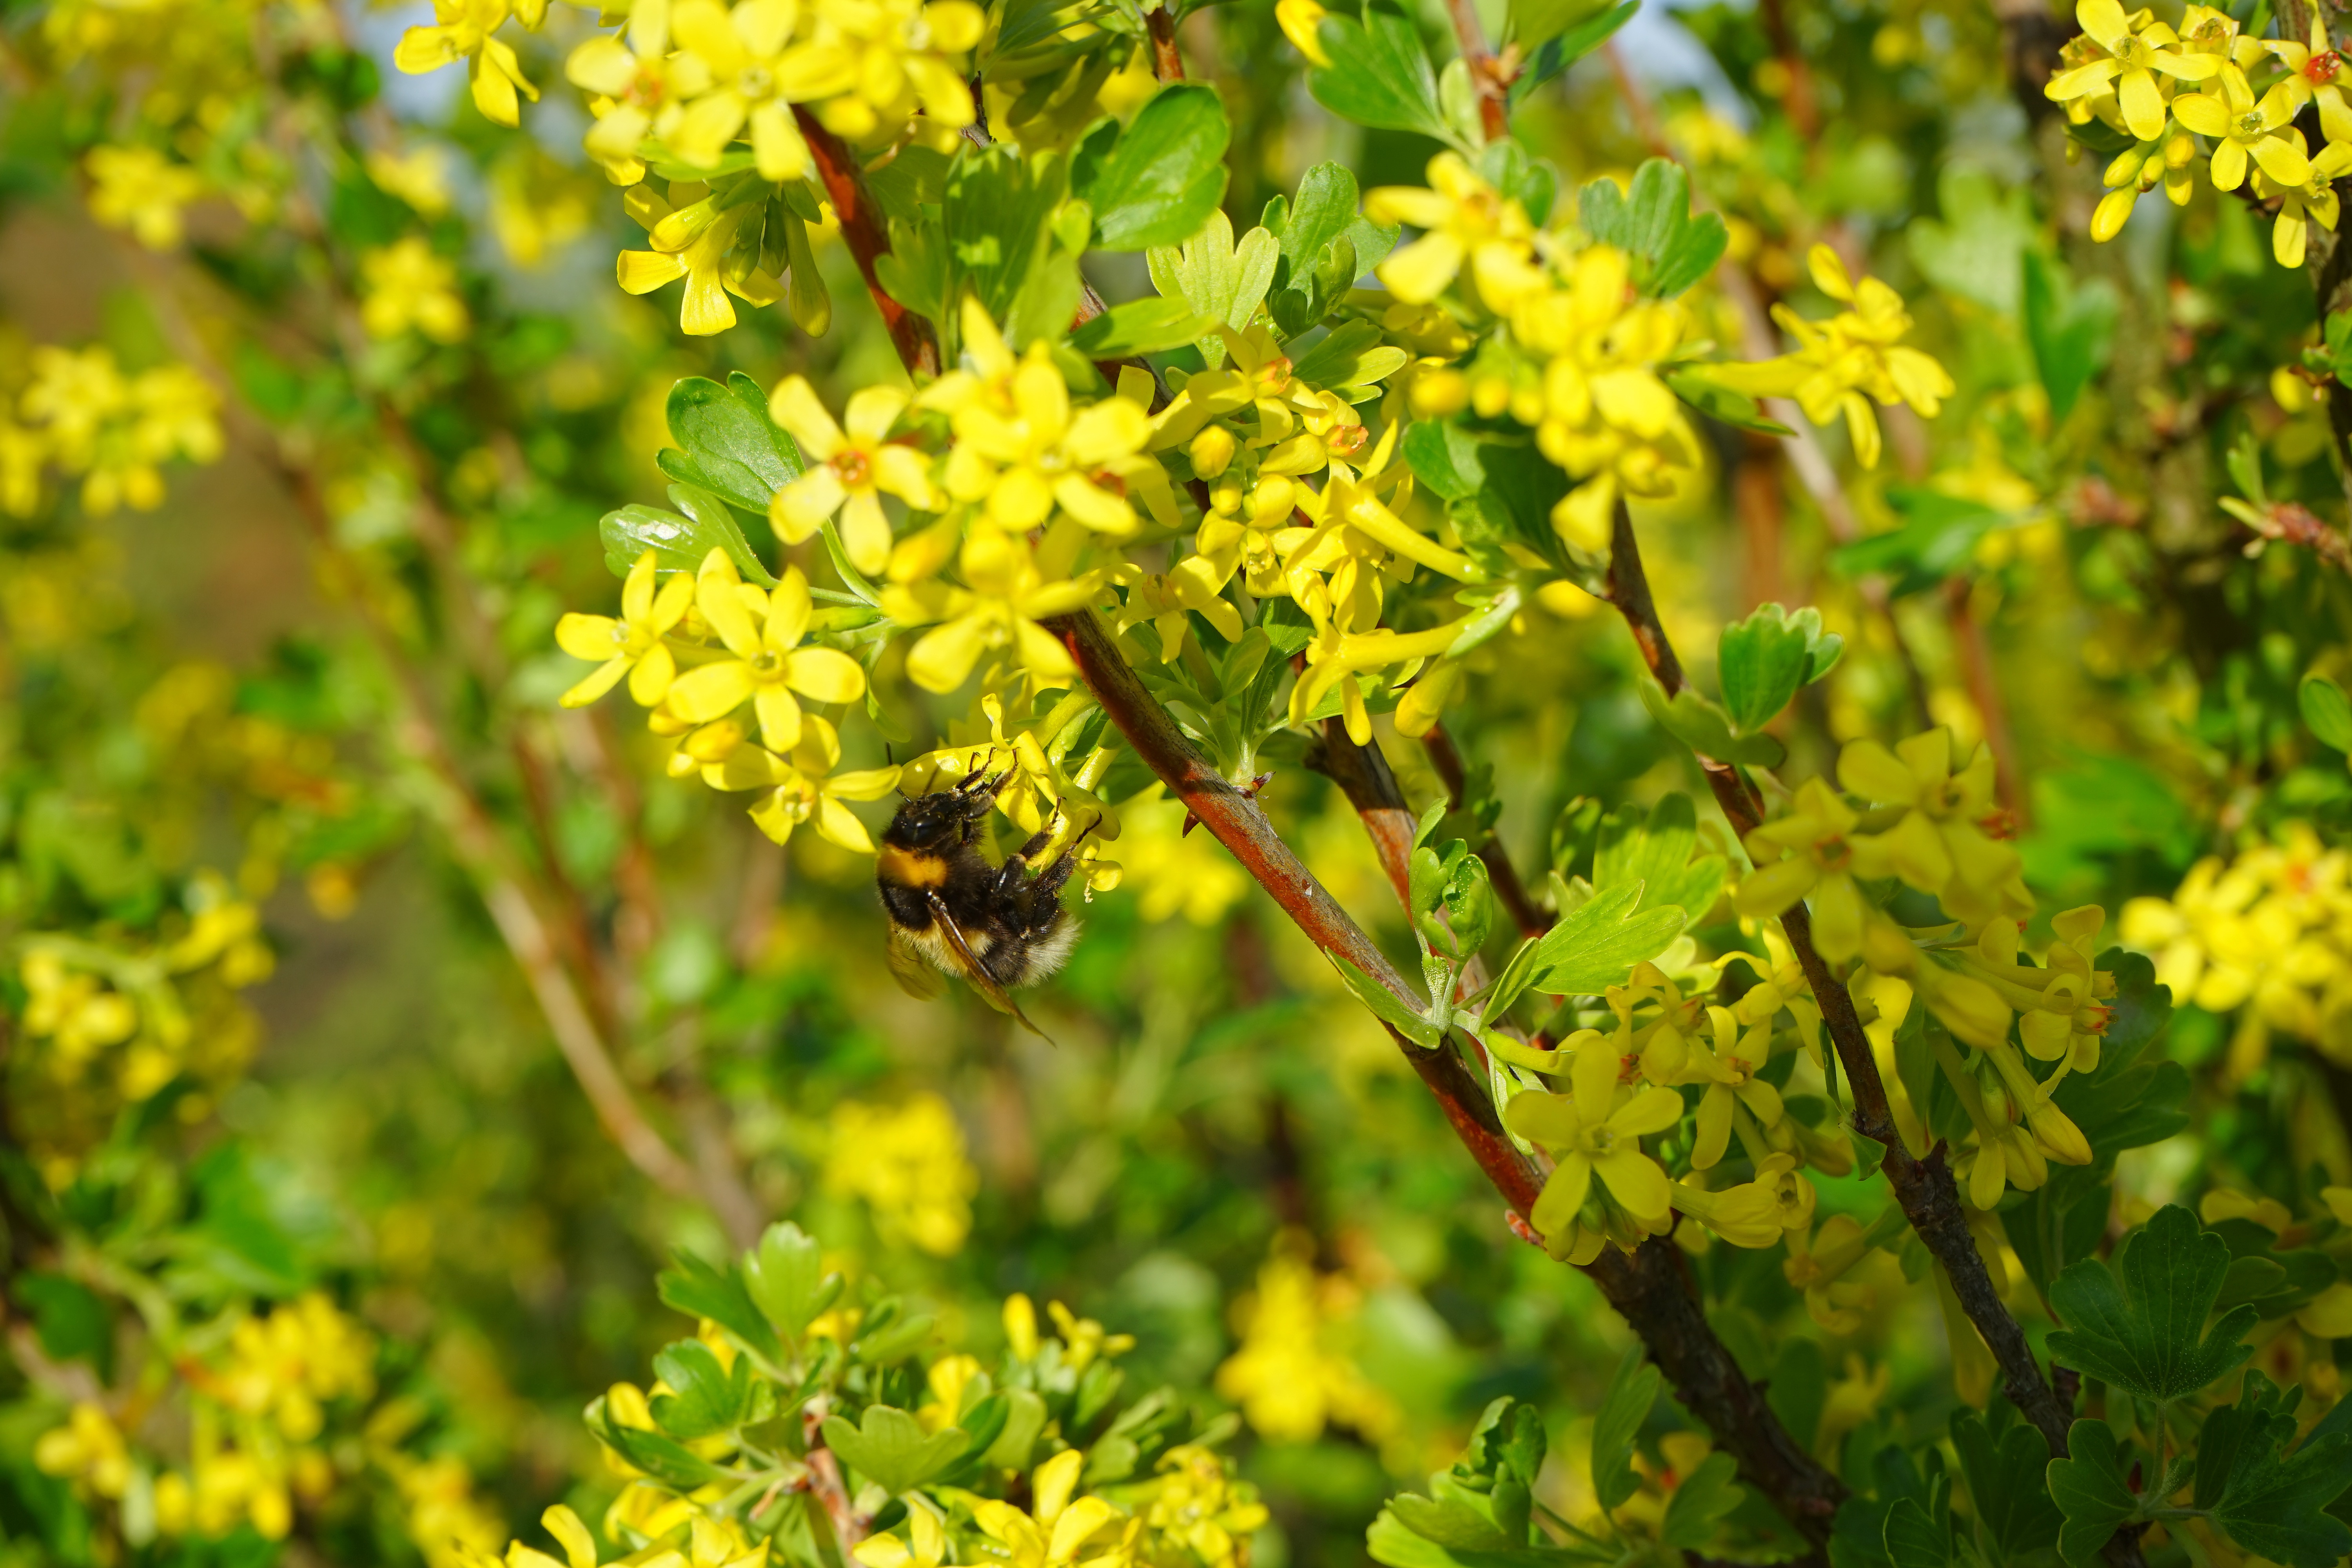
tree, branch, blossom, plant, fruit, flower, bush, food, produce, evergreen, botany, yellow, flora, rapeseed, wildflower, flowers, shrub, rue, mustard, brassica, flowering plant, currant, gooseberry greenhouse, ribes, subshrub, woody plant, land plant, ribes aureum, grossulariaceae